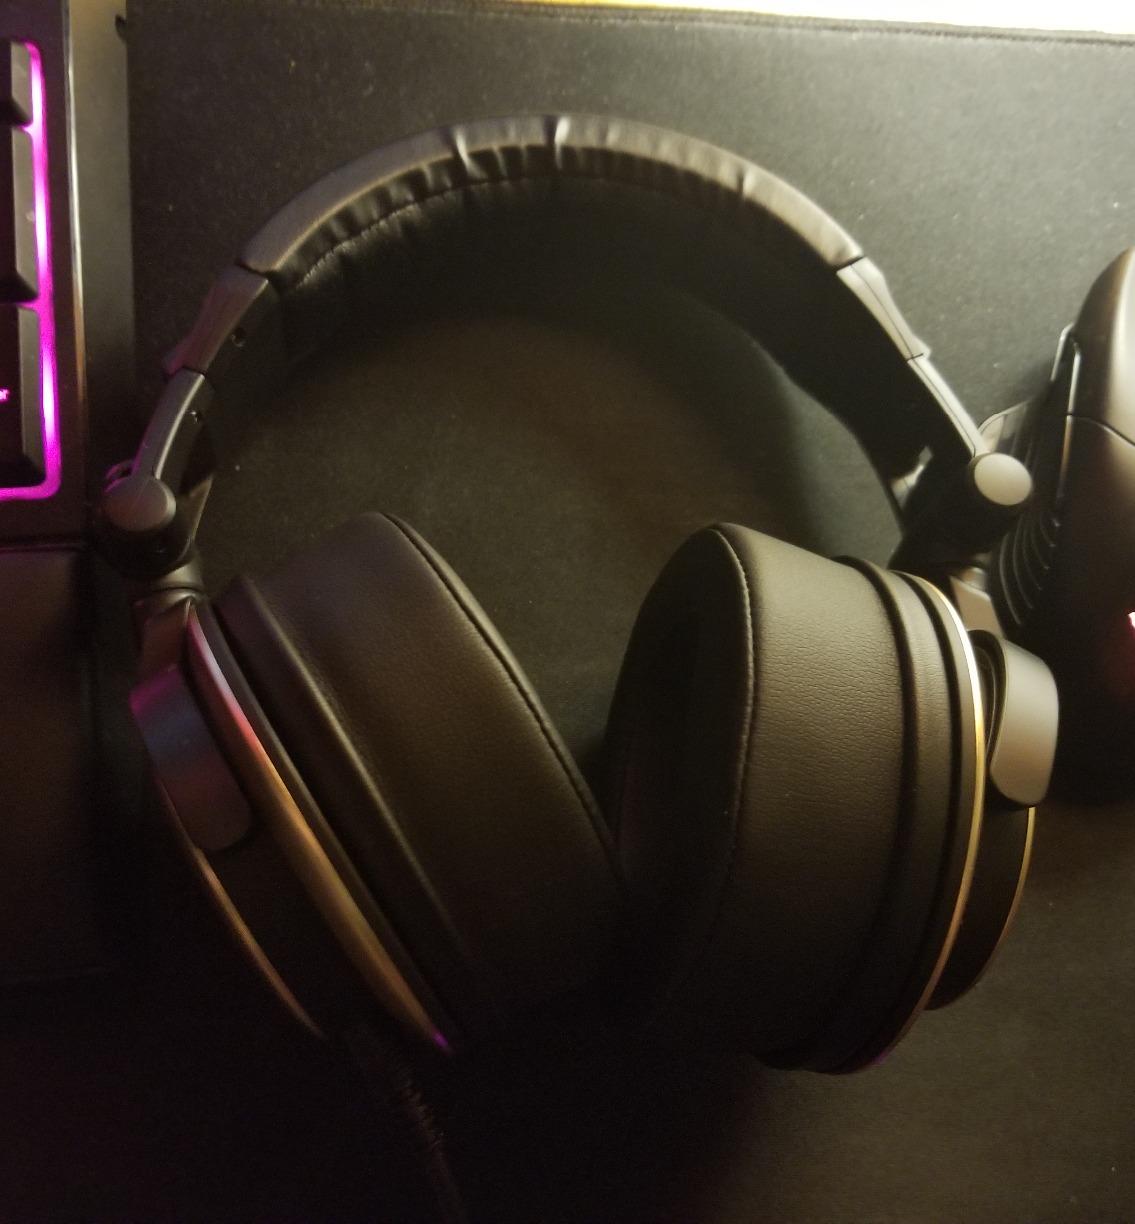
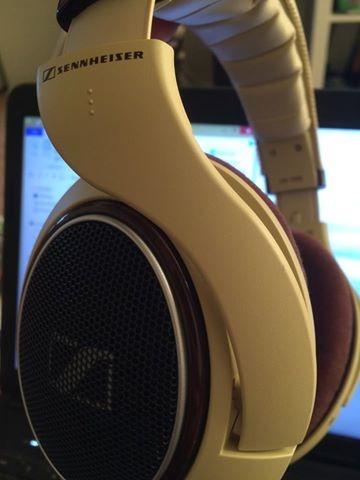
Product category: headphones
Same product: no